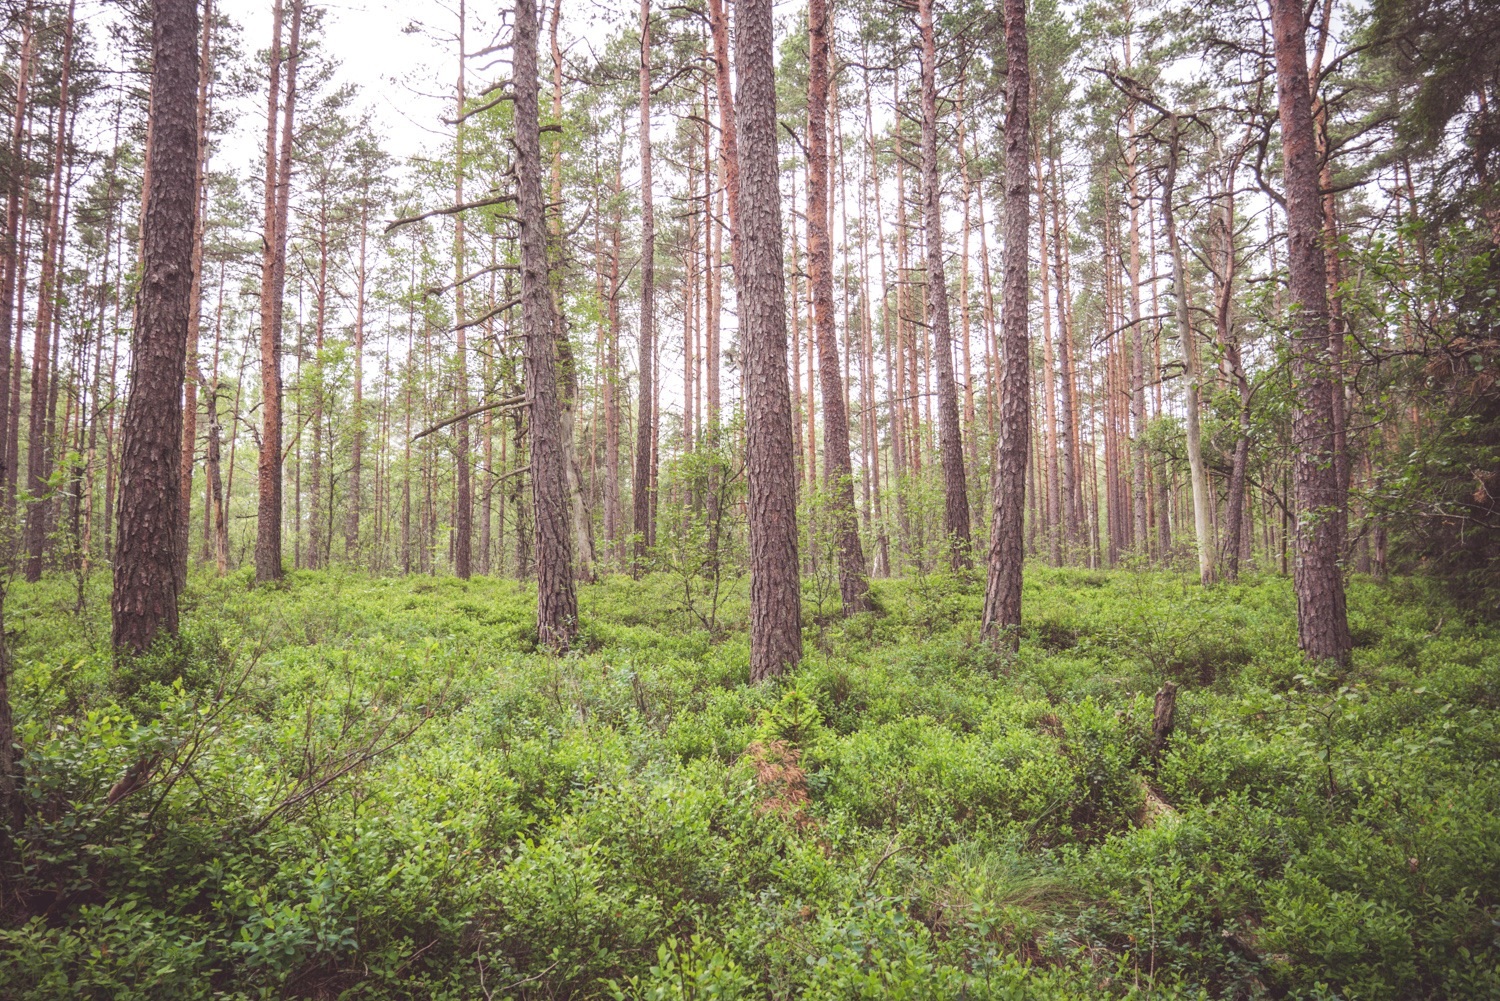
tree, nature, forest, wilderness, plant, trail, jungle, trees, woods, spruce, vegetation, rainforest, deciduous, wetland, grove, woodland, habitat, ecosystem, biome, old growth forest, natural environment, geographical feature, woody plant, temperate broadleaf and mixed forest, temperate coniferous forest, land plant, riparian forest